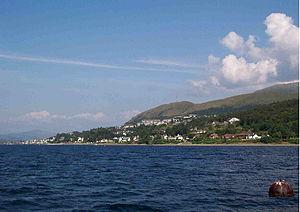
Fort William vue depuis le Loch Linnhe.